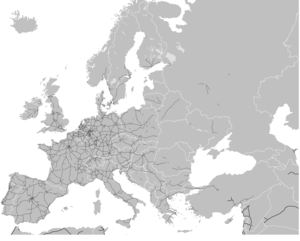
Une route européenne est une route du réseau routier européen dont la numérotation est sous la responsabilité de la Commission économique pour l'Europe des Nations unies, en vertu d'un accord européen sur les artères internationales principales du trafic, fait à Genève le 15 novembre 1975.
Les réseaux autoroutiers européens sont l'ensemble des réseaux autoroutiers des différents pays européens.